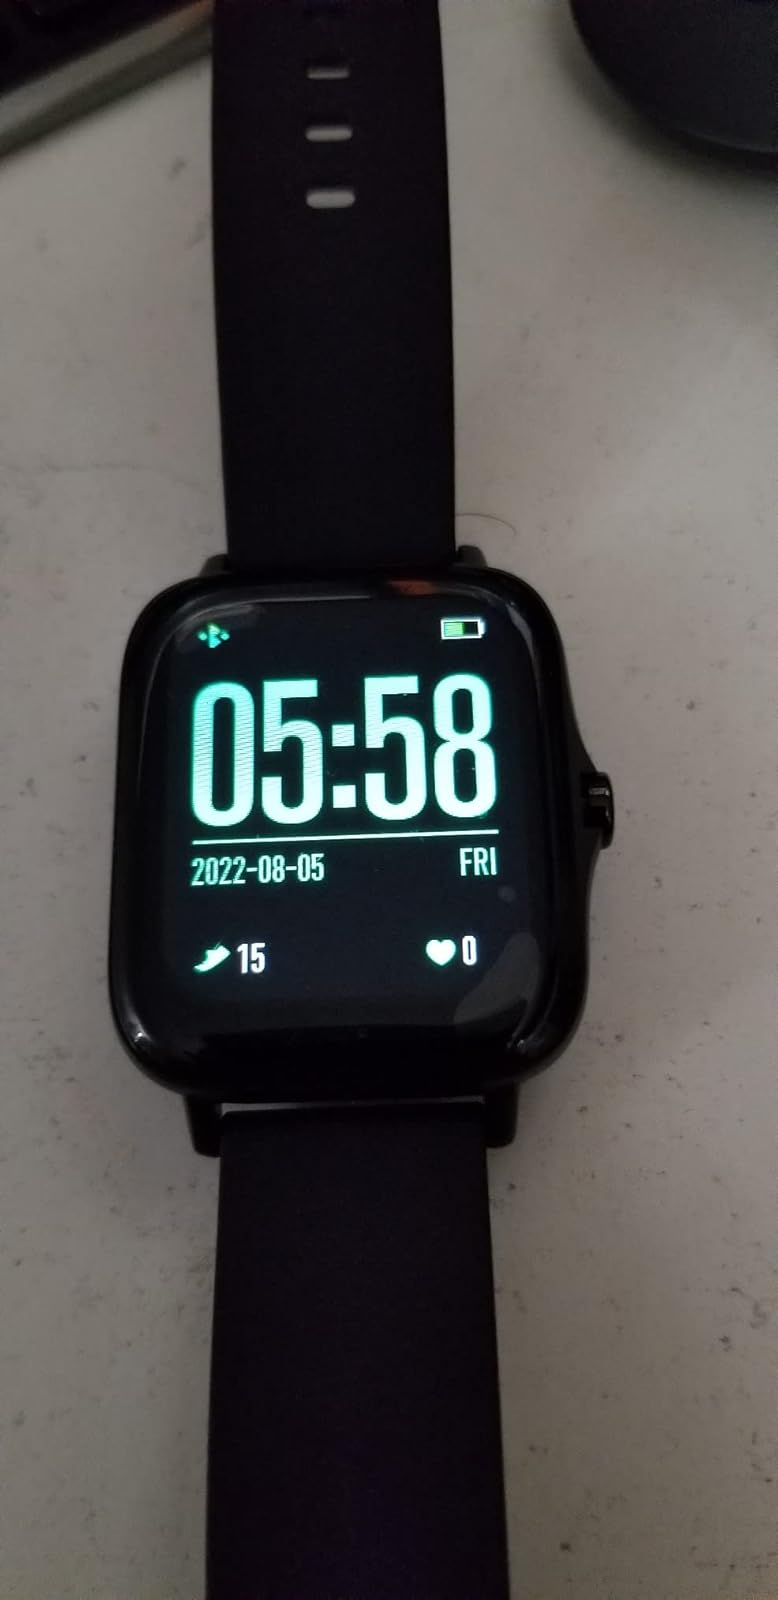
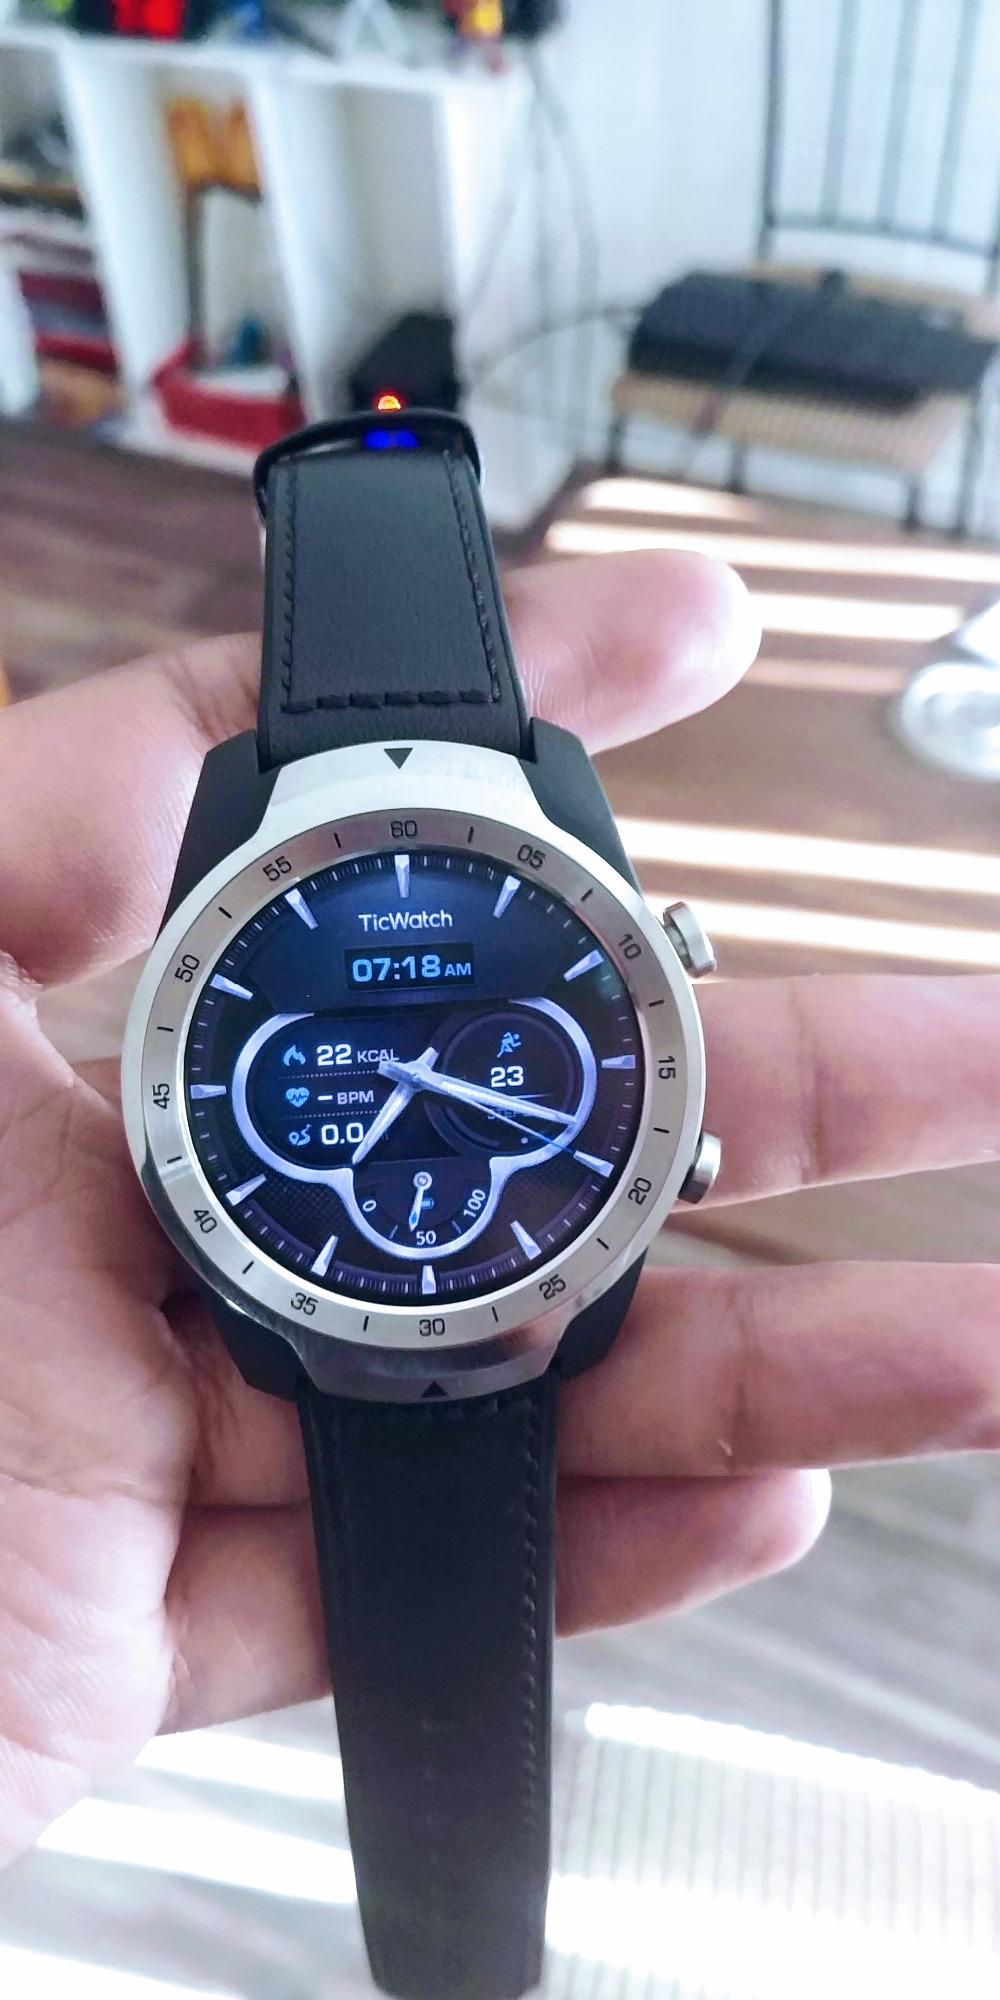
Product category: smartwatch
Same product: no